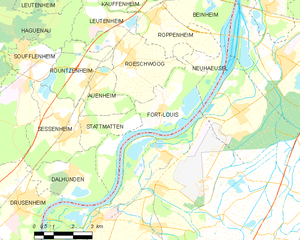
Carte des communes françaises